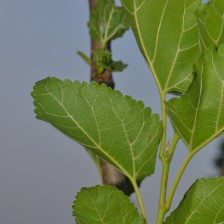
Variety: ChiangMaiBuriram60